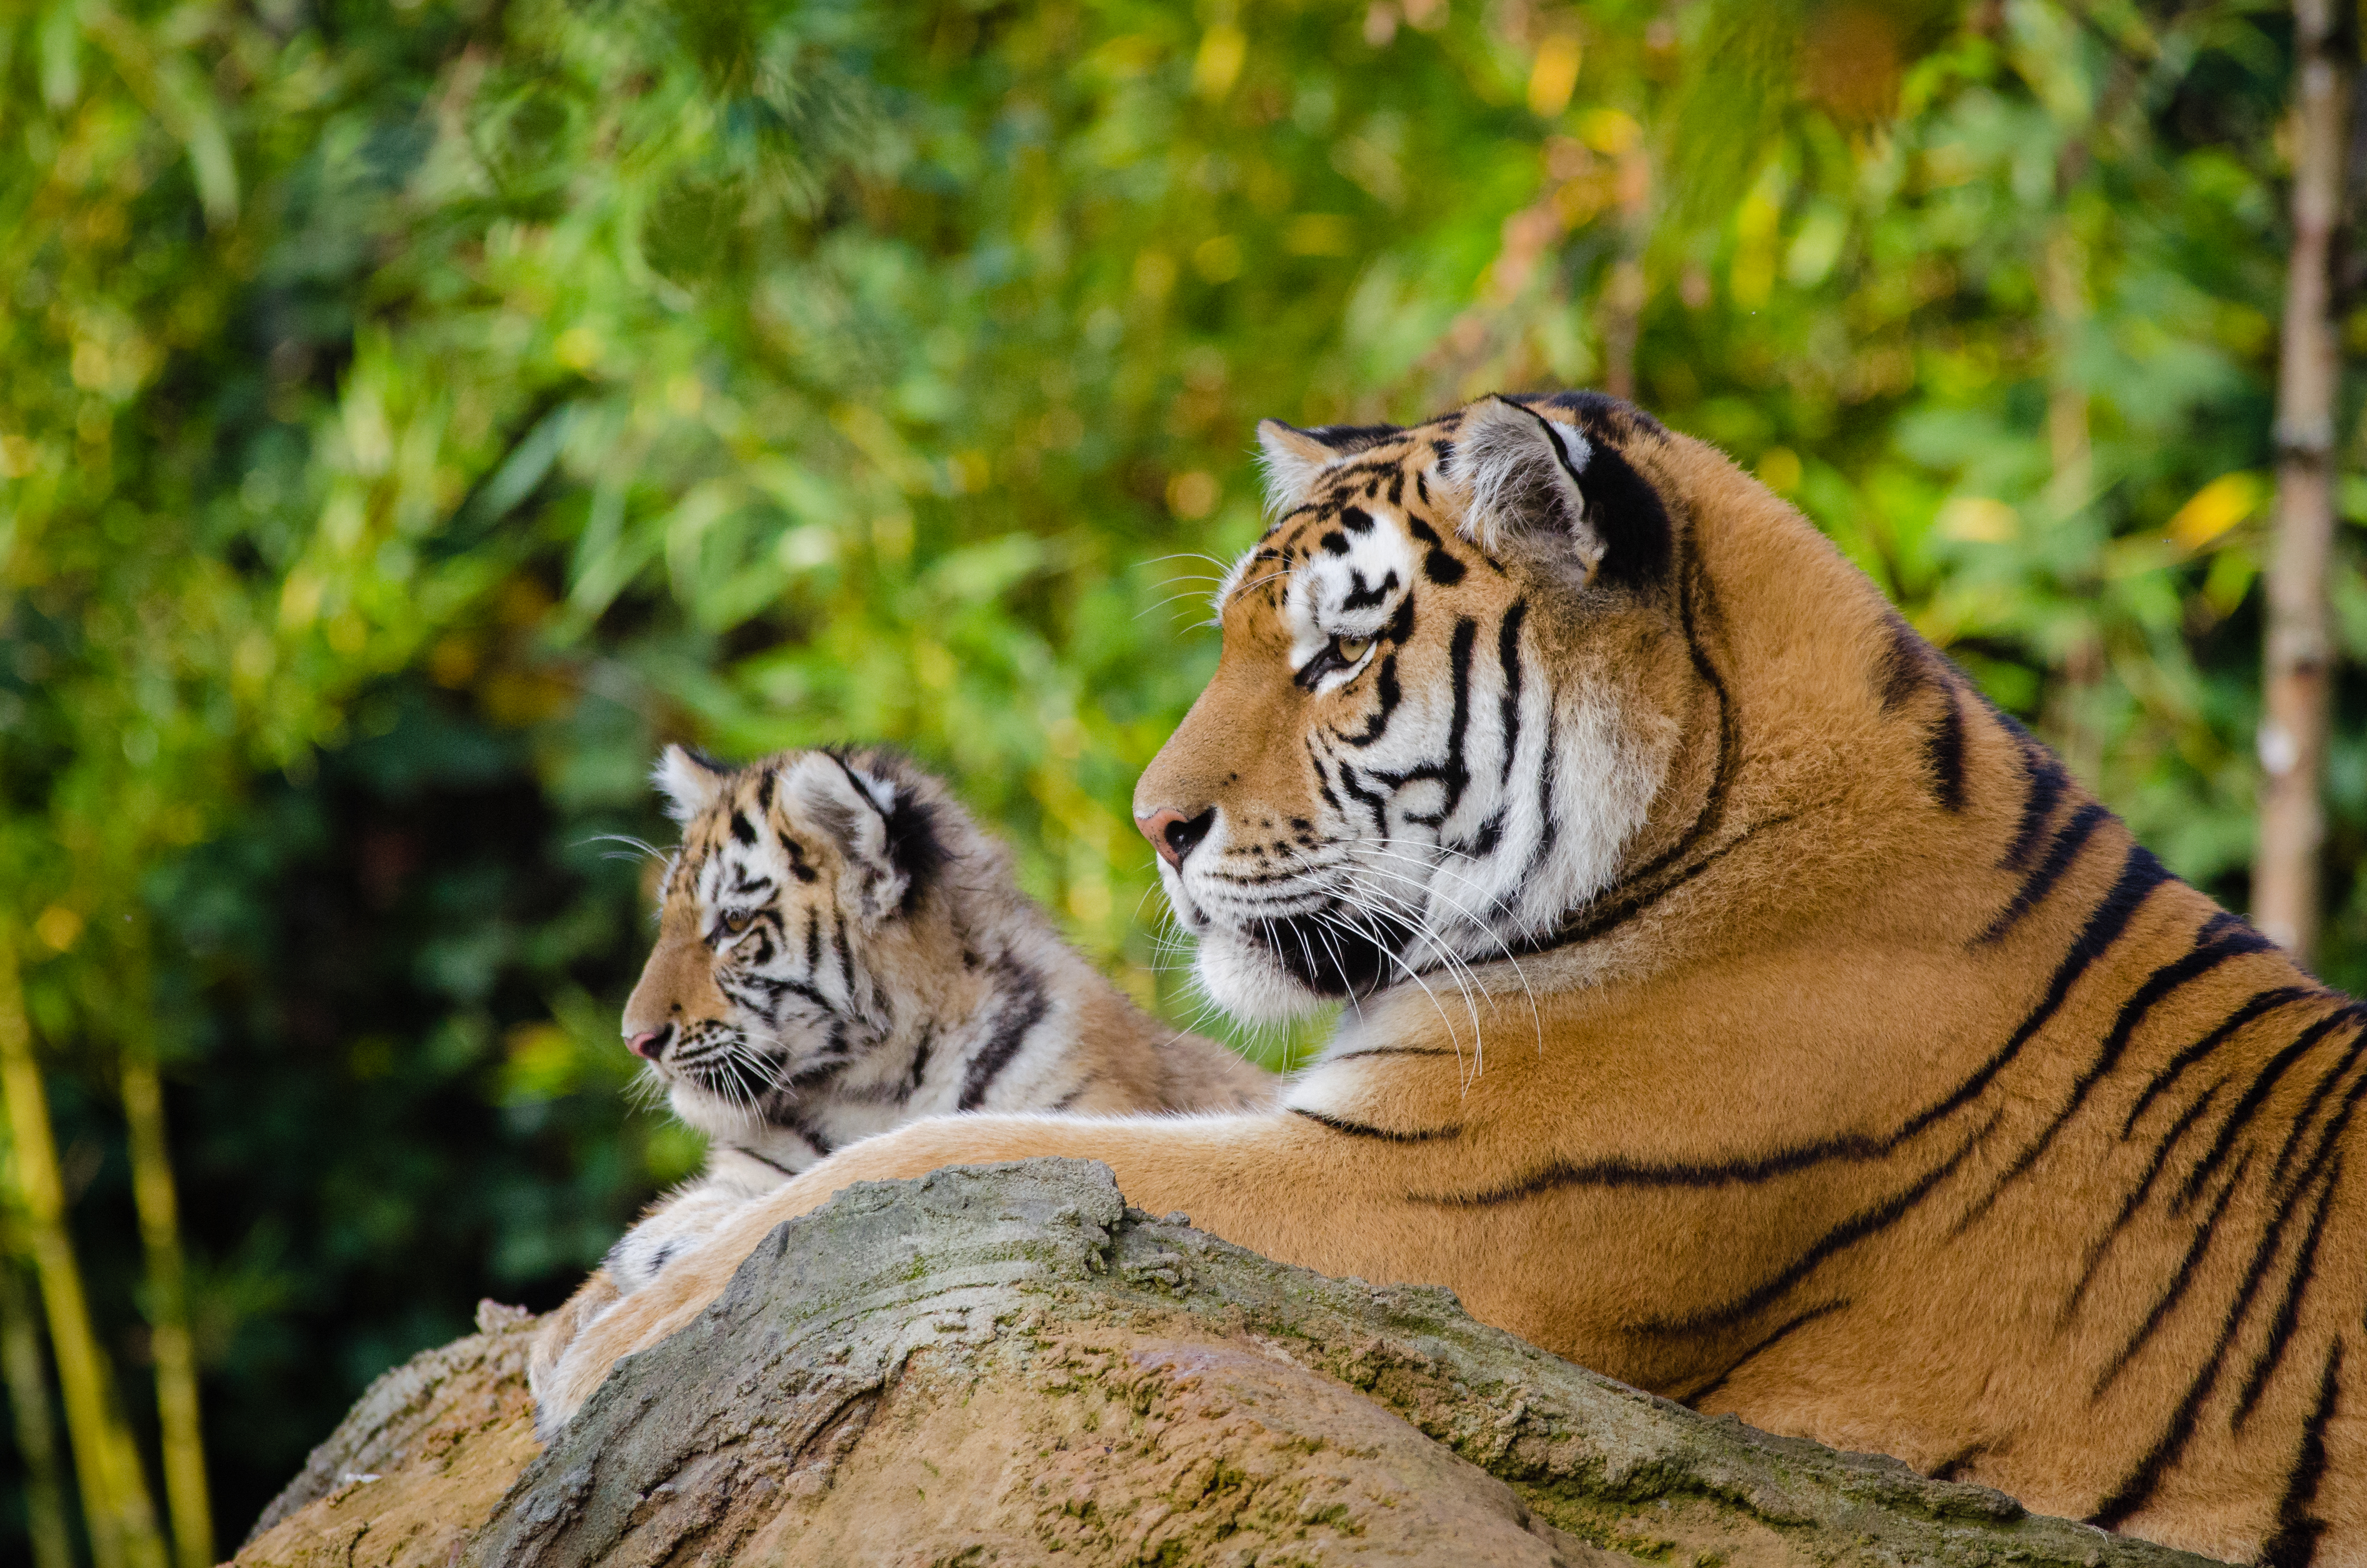
water, nature, grass, white, animal, recreation, pond, wildlife, zoo, fur, orange, green, cat, natural, feline, mammal, predator, fauna, leaves, eyes, de, tiger, eye, animals, stripes, germany, deutschland, wasser, weiss, natur, katze, tier, pretty, fell, tiere, tierpark, sibirischer, siberian, panthera, tigri, carnivore, ussuritiger, amurtiger, tigris, altaica, pelz, pelzig, streifen, weis, siberiese, tigre, tigresiberiano, duisburg, gras, teich, safari, gr n, bl tter, gr ser, sib rie, big cats, outdoor recreation, cat like mammal